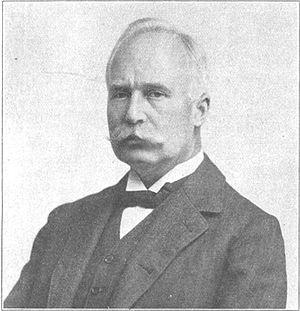
Johann Hoffmann est un neurologue allemand, à qui l’on doit la description du signe de Hoffmann ainsi que celle de la maladie de Werdnig-Hoffmann.